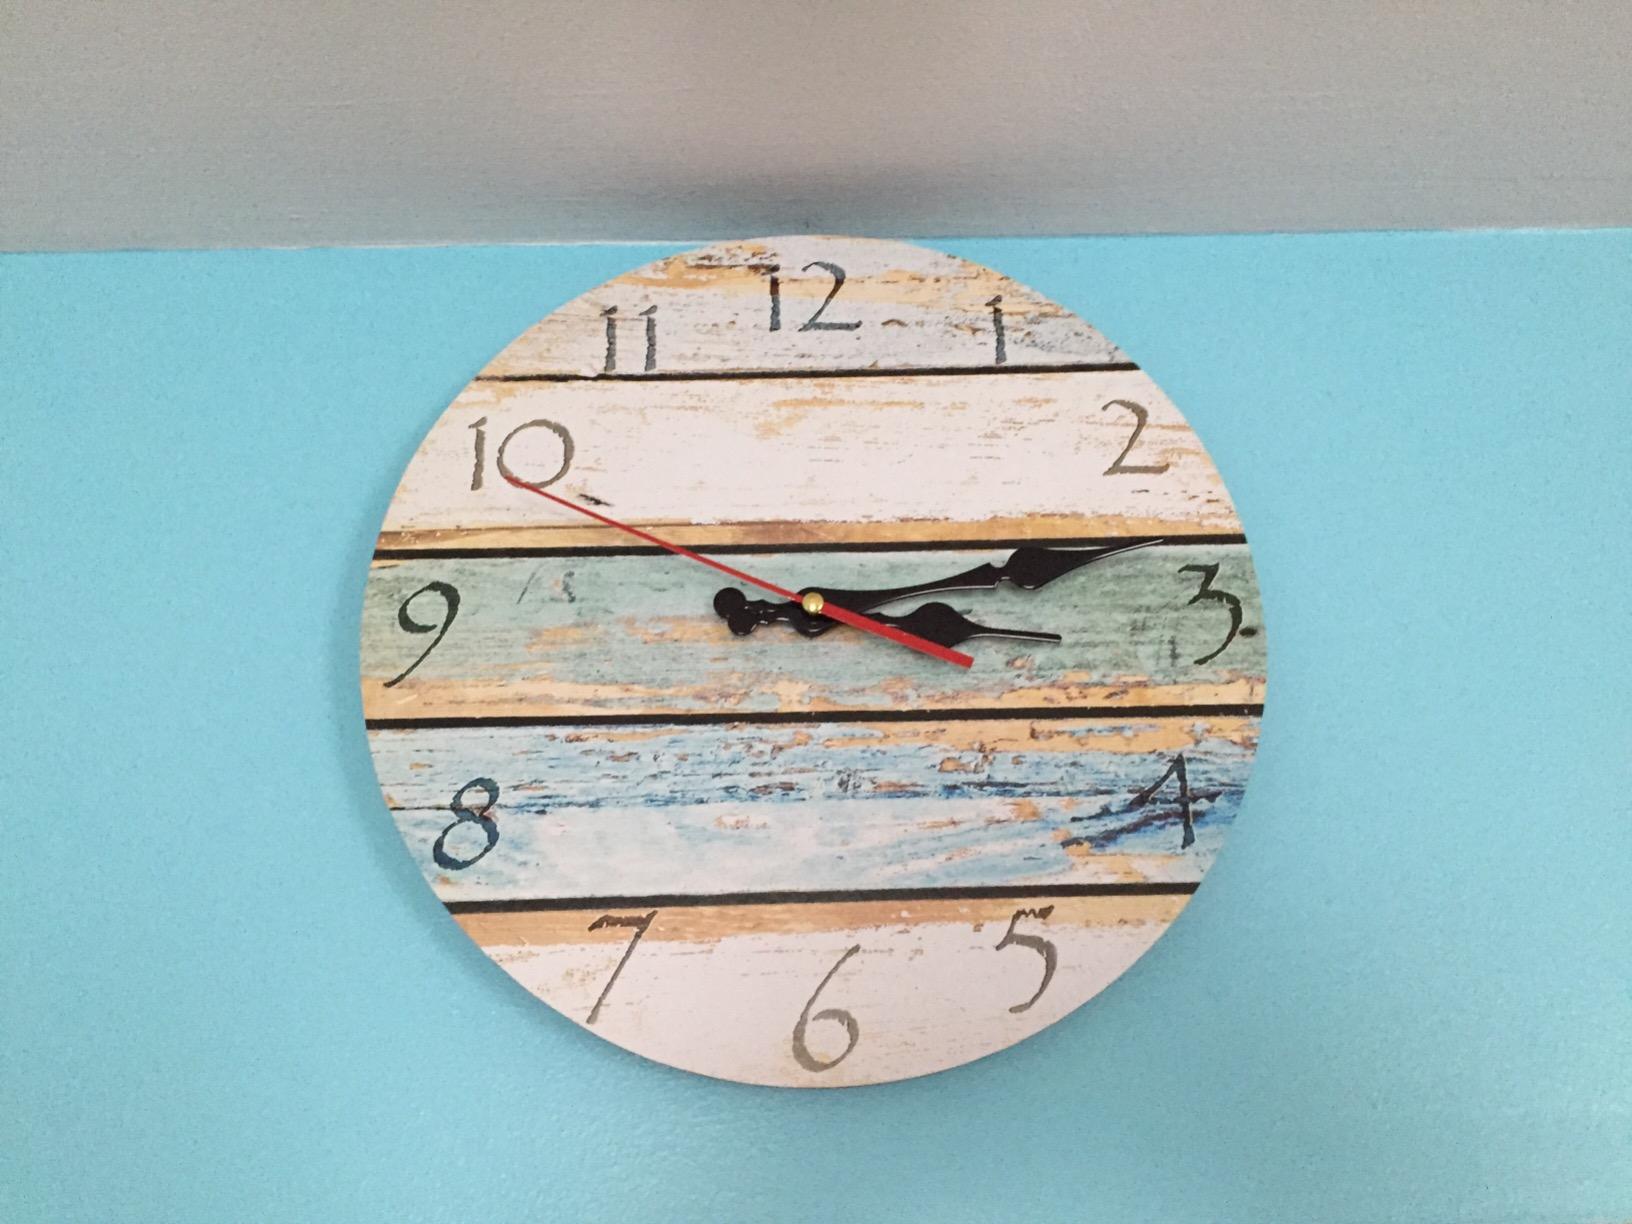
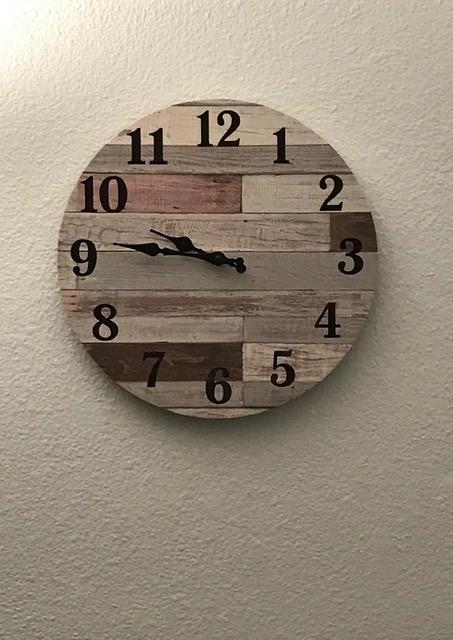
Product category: clock
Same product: no